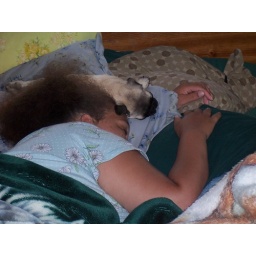
i was sleeping and my pug dog was sleeping by my head